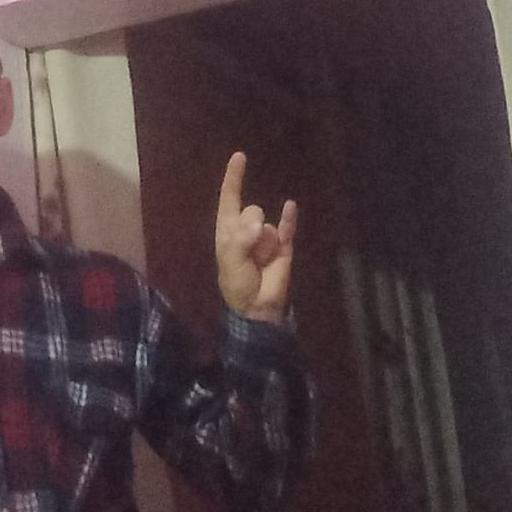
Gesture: rock